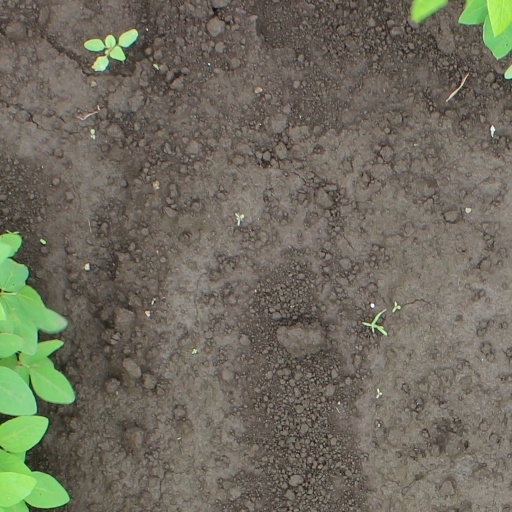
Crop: soybean